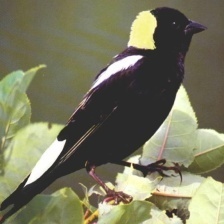
Species: BOBOLINK
Scientific name: DOLICHONYX ORYZIVORUS